Red deerpox virus

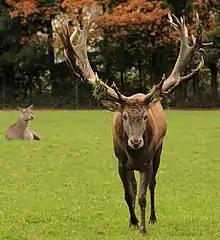
Red Deer of New Zealand

RDPV was classified as a separate species due to its unique patterns of restriction enzymes.